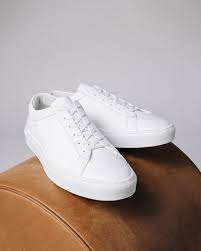
Label: Sneaker